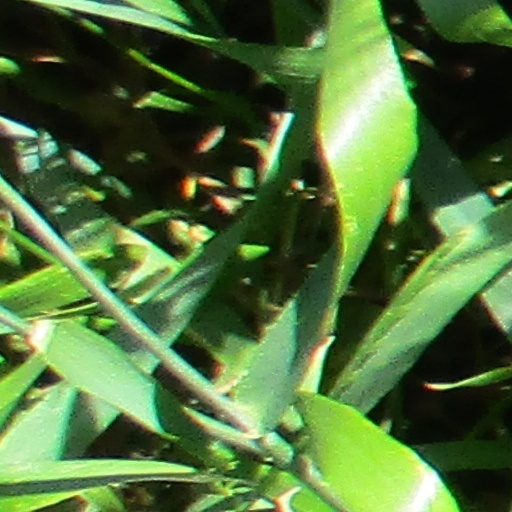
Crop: wheat